Gōdo Station (Fukushima)

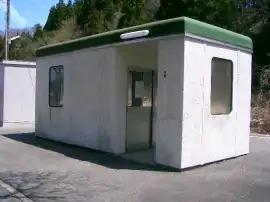
Gōdo Station in April 2006

is a railway station on the Tadami Line in the town of Yanaizu, Fukushima Prefecture, Japan, operated by East Japan Railway Company (JR East).